Eliza Dushku

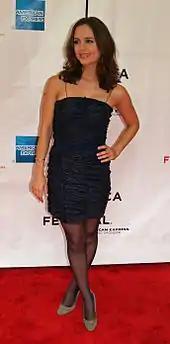
Dushku at Tribeca Film Festival (2007)

Dushku came to the attention of casting agents when she was ten years old. She was chosen in a five-month search for the lead role of Alice in the 1992 romantic drama film "That Night". In 1993, Dushku landed a role as Pearl, alongside Robert De Niro and Leonardo DiCaprio, in the drama film "This Boy's Life". The following year, she played the teenage daughter of Arnold Schwarzenegger and Jamie Lee Curtis in the action spy film "True Lies".